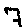
Label: 7